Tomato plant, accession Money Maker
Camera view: vertical (180 deg); turntable rotation: 120 degrees
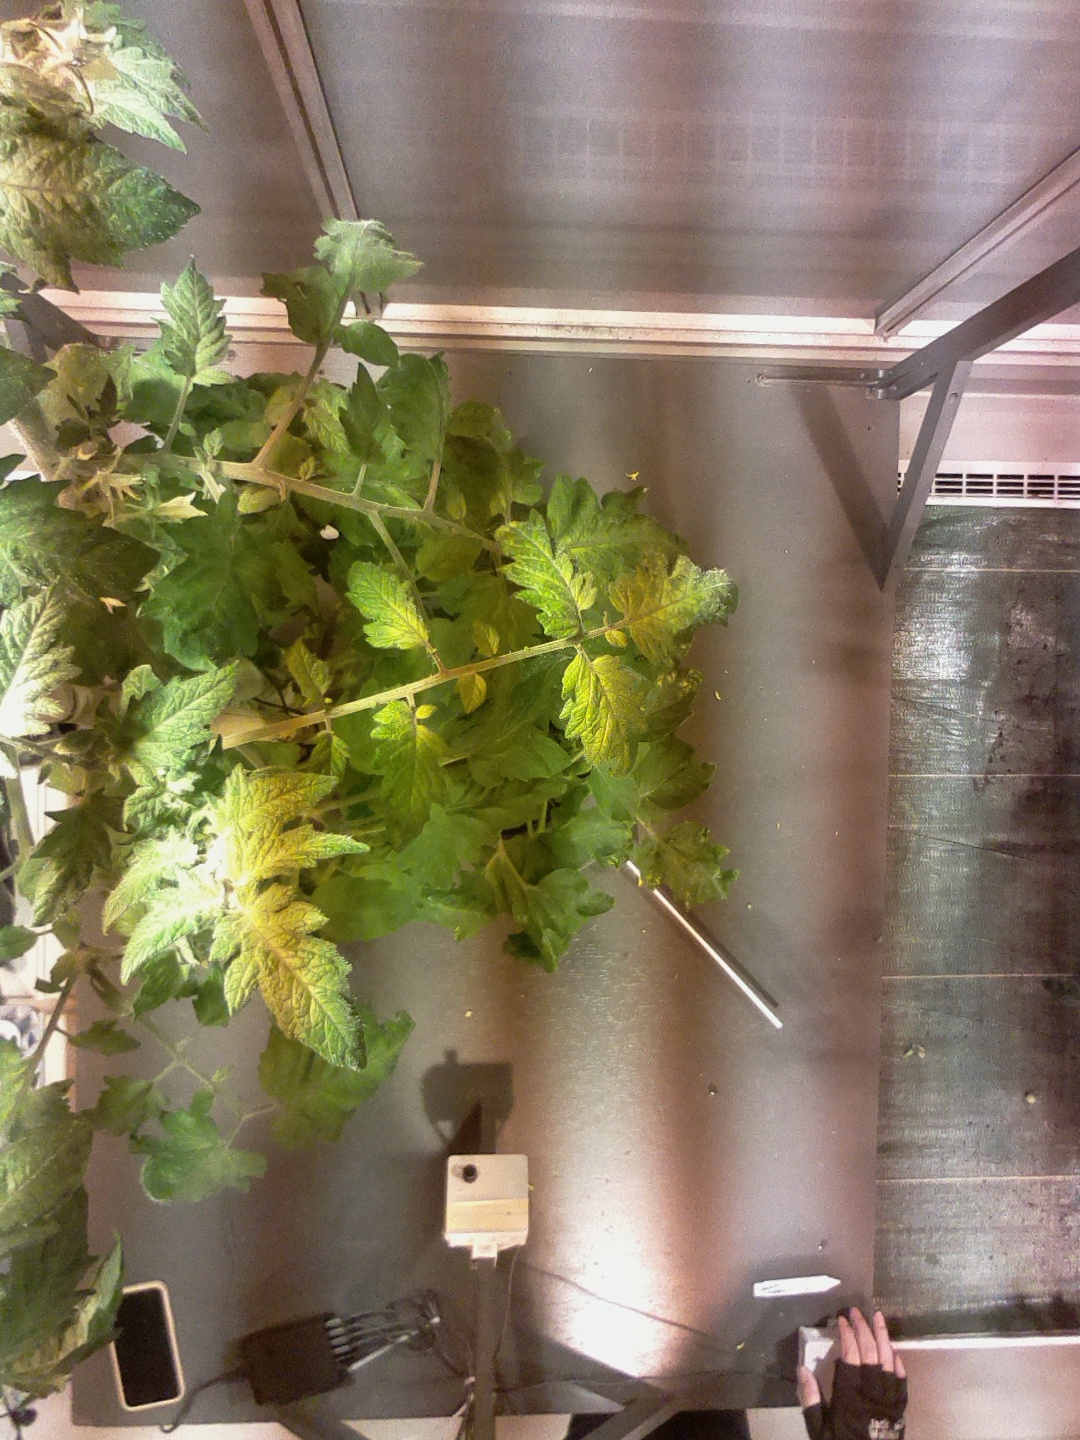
BBCH growth stage 72: 20%-30% of final fruit size